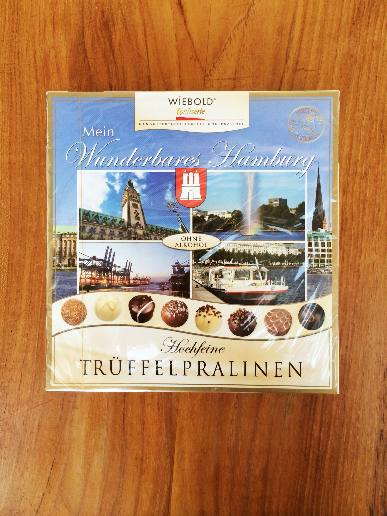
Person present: No